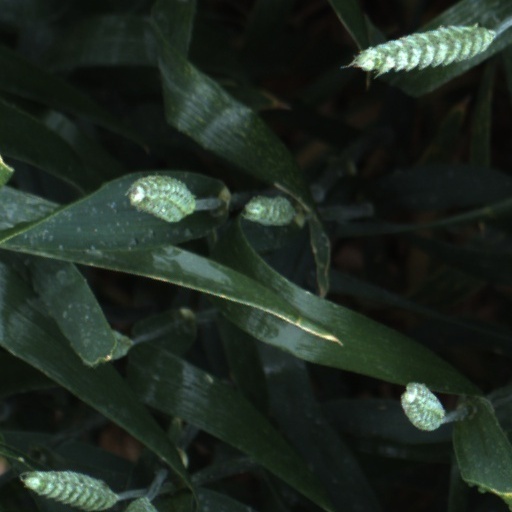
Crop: wheat